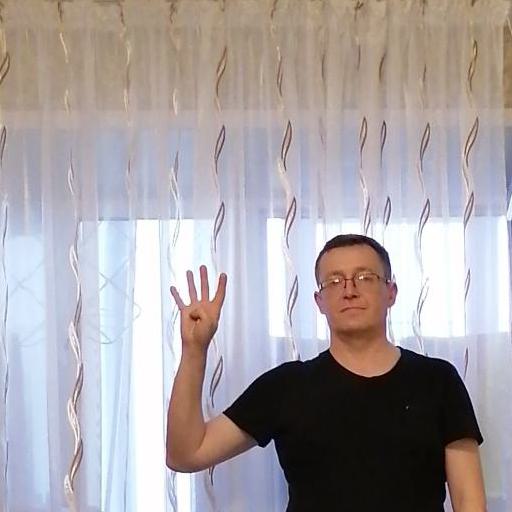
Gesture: four